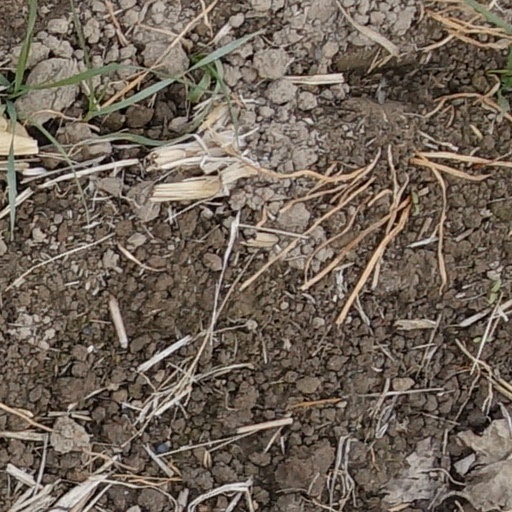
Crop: wheat